Earthquake (Mya song)

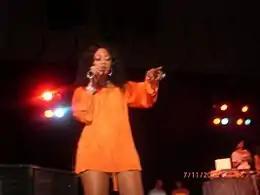
Trina made a featured guest appearance and lent her voice to the track.

Before being released in the United States, "Earthquake" was originally featured on the Japanese version of "K.I.S.S." but removed of respect after the devastating earthquake. "When considering to release it on the U.S. version this fall, again it was a decision I went back and forth on, but ultimately, I think people will understand my decision to release the song, because at the end of the day I think the world is ready to have some fun, and take negative situations and reinvent them into something positive, that we can own, learn from and that bring us together," Mýa told AOL Music of the timing of the song's release. "Sometimes we just need to let loose, let our hair down, come together and shake it like an Earthquake!" the singer added.